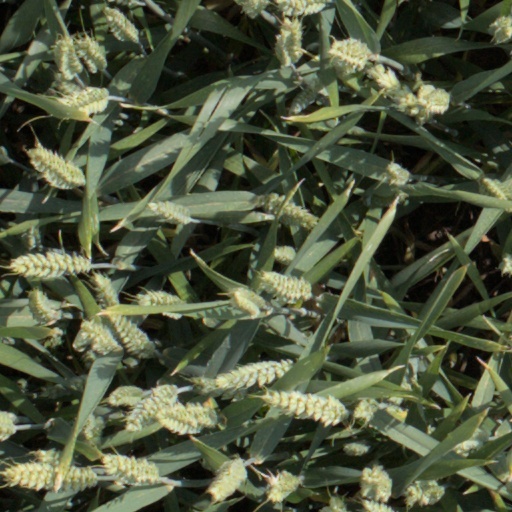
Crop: wheat